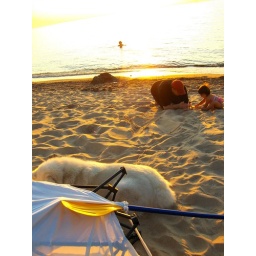
labor day weekend at the lake house in bridgman, michigan with 17 of our closest friends :D